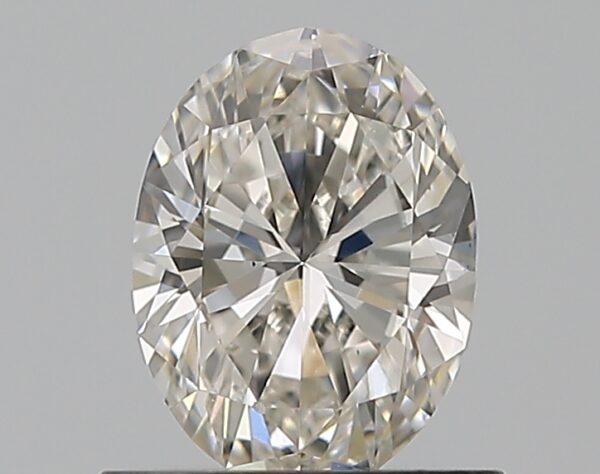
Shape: oval
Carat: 0.7
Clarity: VS1
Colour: I
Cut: EX
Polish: VG
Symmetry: VG
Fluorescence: F
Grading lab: GIA
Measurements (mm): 6.71 x 4.96 x 3.05